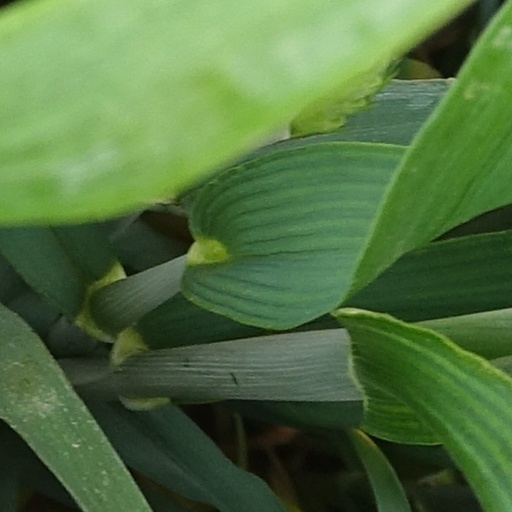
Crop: wheat